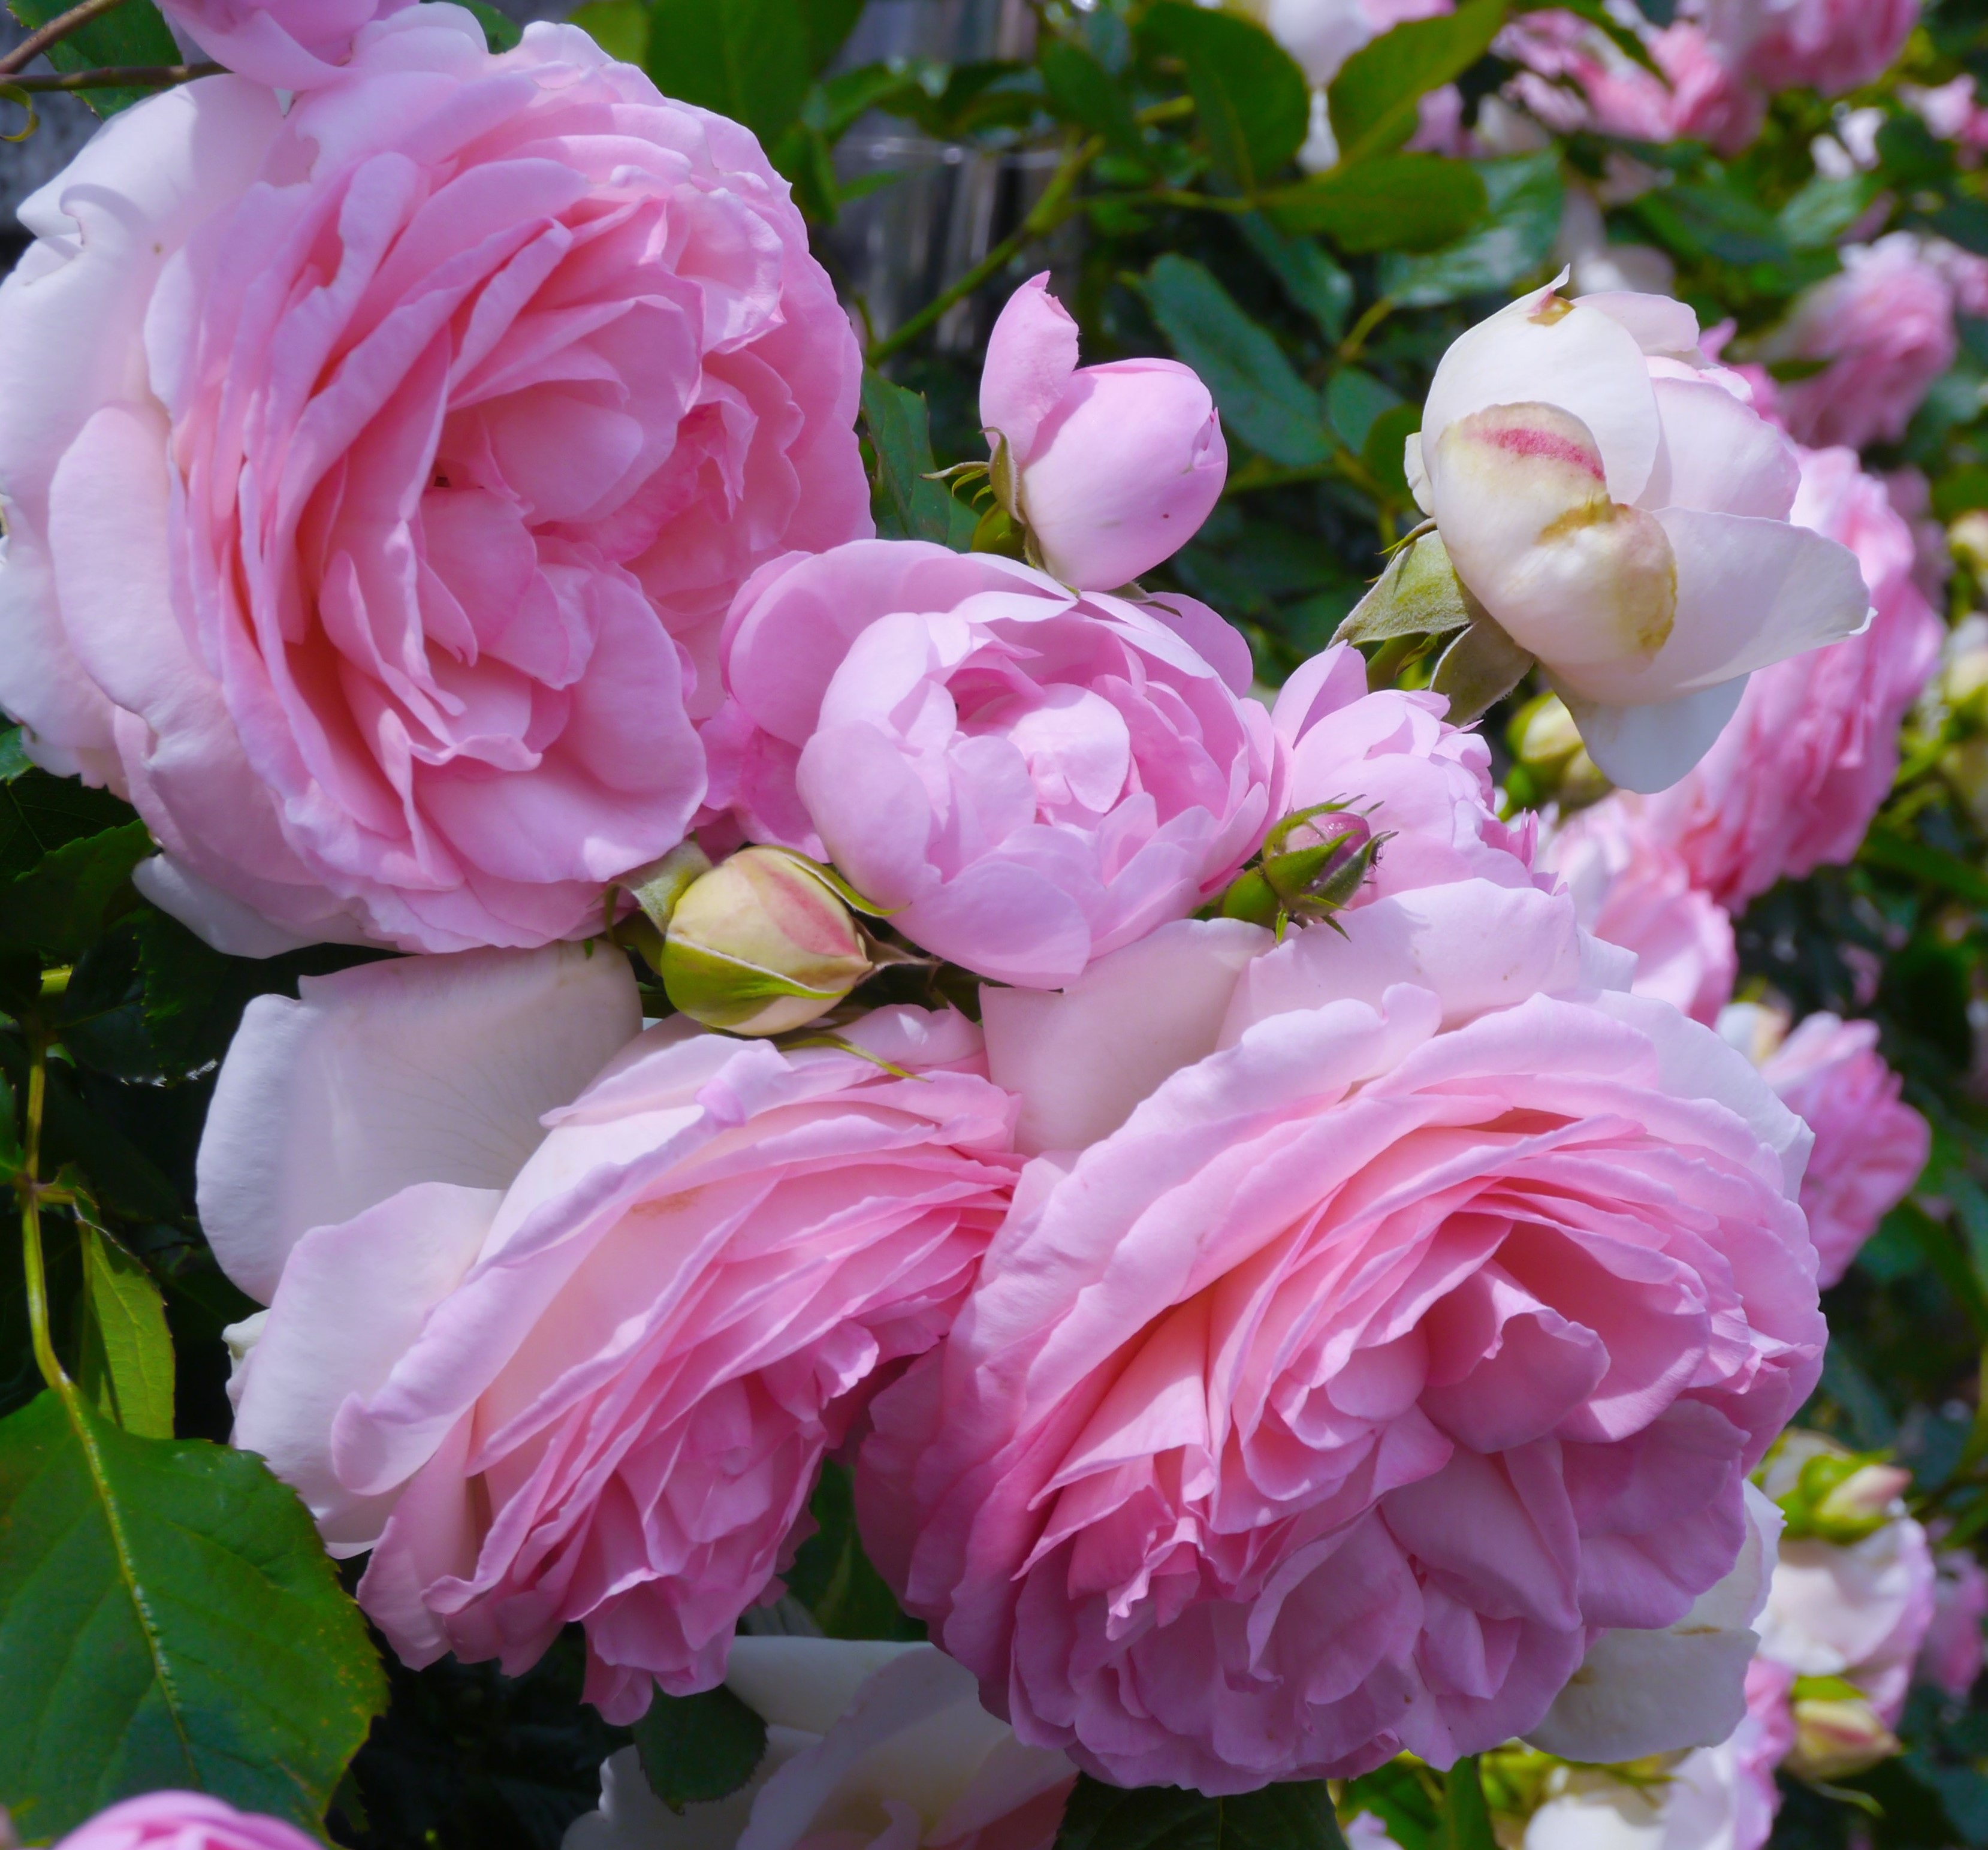
blossom, plant, flower, petal, france, rose, green, garden, pink, japan, floristry, commemoration, peony, floribunda, yokosuka, kanagawa japan, flowering plant, garden roses, rose family, flower bouquet, verny park, keikyu, shioiri station, jr yokosuka station, france people, francois, verny, yokosuka shi, land plant, rosa centifolia